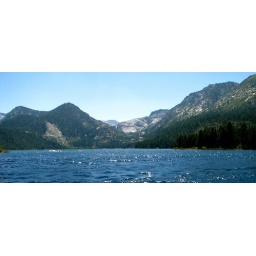
As we got closer you could see tinges of green in the water